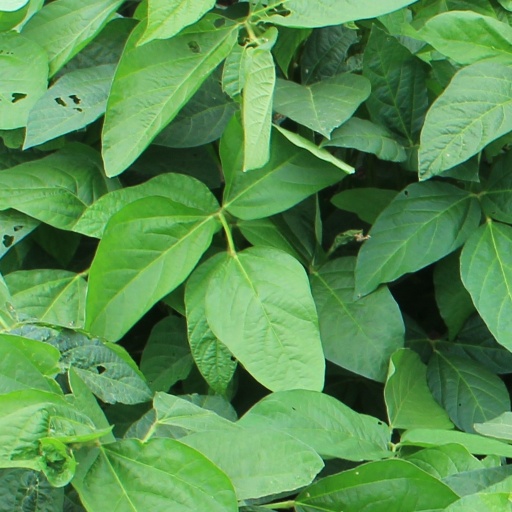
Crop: soybean